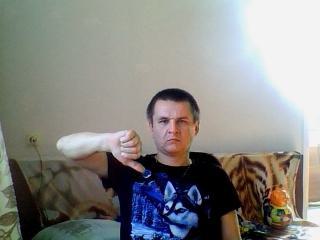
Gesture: dislike